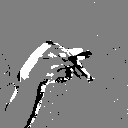
ASL letter: p